Re'em

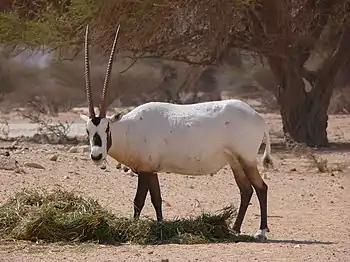
Oryx in Yotvata Hai-Bar Nature Reserve in Israel.

A re'em, also reëm, is an animal mentioned nine times in the Hebrew Bible. It has been translated as "unicorn" in the Latin Vulgate, King James Version, and in some Christian Bible translations as "oryx" (which was accepted as the referent in Modern Hebrew), "wild ox", "wild bull", "buffalo" or "rhinoceros". Natan Slifkin has argued that the "re'em" was an aurochs, as has Isaac Asimov before him.